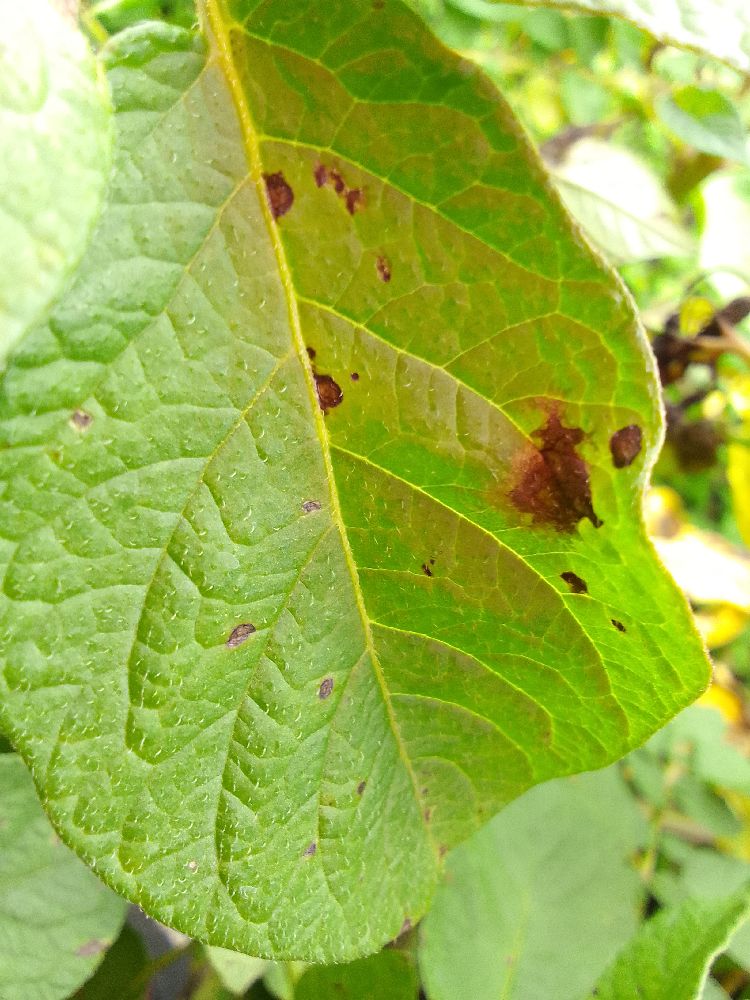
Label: Late blight